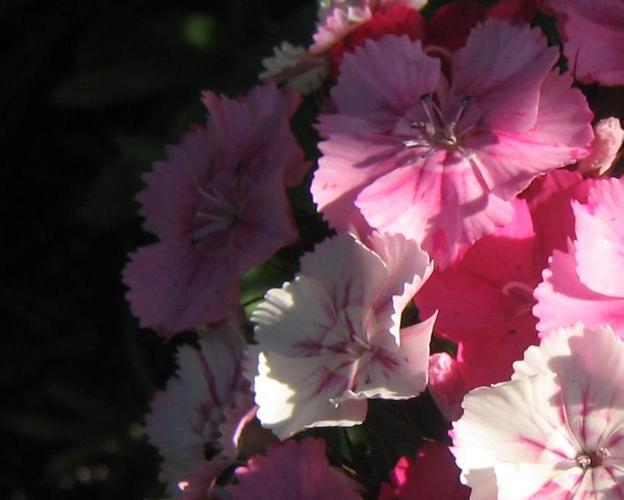
Label: sweet william